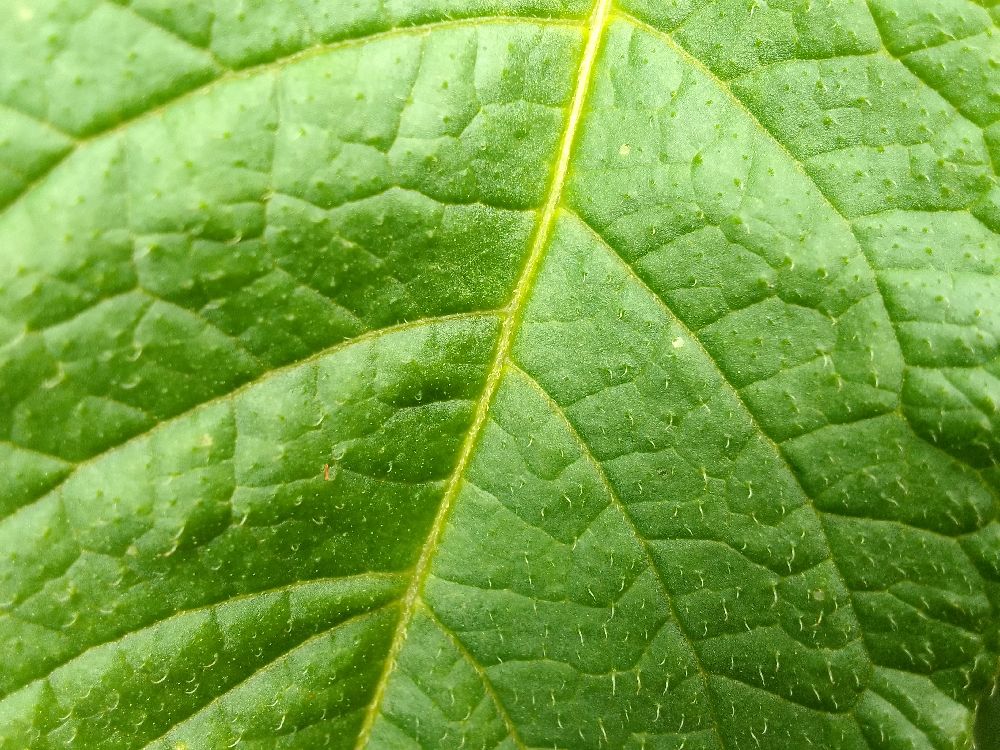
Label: Healthy